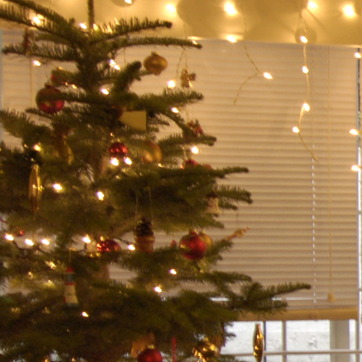
Material: foliage